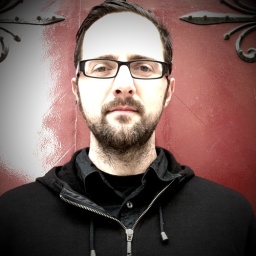
Headshot against red door